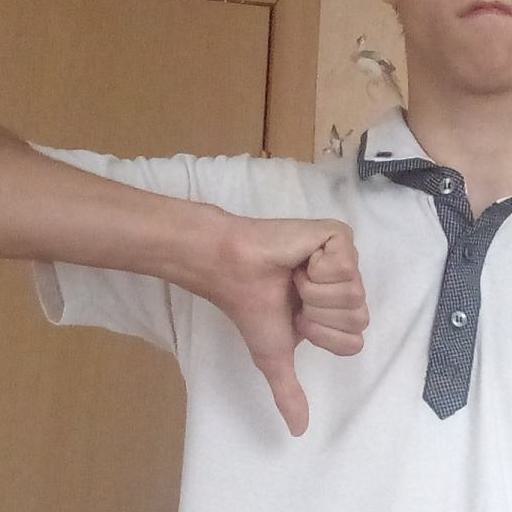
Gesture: dislike